Henry Peacham (born 1578)

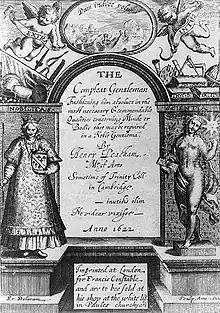
"The Complete Gentleman" by Henry Peacham (1622). Engraving by Francis Delaram.

Henry Peacham (born 1578, d. in or after 1644) was an English poet and writer, known today primarily for his book, "The Compleat Gentleman", first printed in 1622.